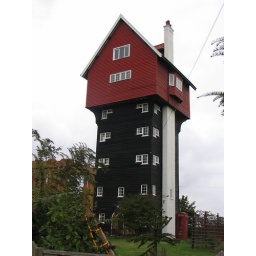
House built around a water tower in Thorpeness, Suffolk